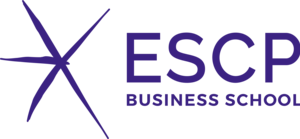
ESCP Business School
ESCP Business School er en europæisk business school med campusser i Berlin, London, Madrid, Paris, Torino, og Warszawa. Skolen, der blev grundlagt i 1819, er den ældste business school i verden. ESCP blev placeret på en 10. plads blandt de europæiske business schools i 2012 af Financial Times. I 2010 blev ESCP Europes Master in Management-program placeret på en 1. plads på verdensplan af Financial Times, og i 2013 fik programmet en andenplads. ESCP har ligeledes fået en 21. plads på verdensplan for dens Executive MBA. Skolens MEB - Master in European Business-program minder om en fuldtids-MBA, men med en tværkulturel tilgang. ESCP har ligeledes et PhD-program såvel som adskillige Master-programmer inden for specifikke managementområder, såsom marketing, finans eller iværksætteri.